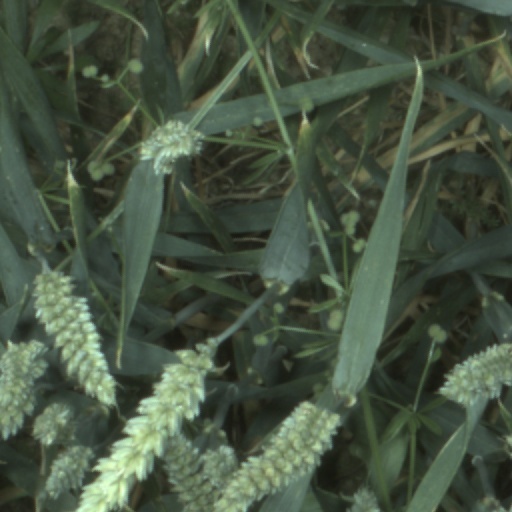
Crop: wheat